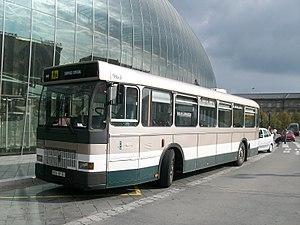
Un SC 10 R affecté au transports des personnes à mobilité réduite à Strasbourg
La Compagnie des transports strasbourgeois est une société publique locale, fondée en 1877 à Strasbourg. Elle a pour objectif l'exploitation du réseau de transports en commun de voyageurs sur le territoire de l'Eurométropole de Strasbourg.